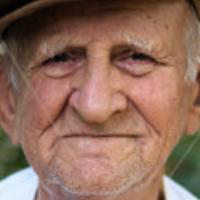
Age group: age 80 +